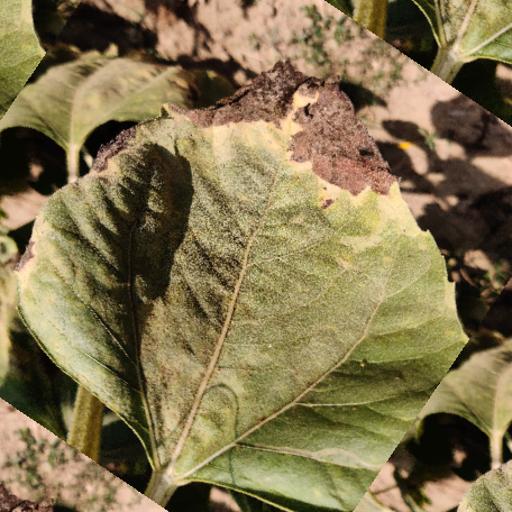
Label: Leaf_scars